Staten Island

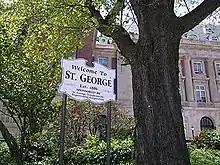
Borough Hall in St. George, Staten Island

Staten Island is home to a large and diverse population of wildlife. Wildlife found on Staten Island include white-tailed deer (which have increased from a population of 24 in 2008 to 2,000 in 2017 due to a hunting ban and a lack of predators), as well as hundreds of species of birds including bald eagles, turkey, hawks, egrets and ring-necked pheasants. Staten Island is home to Atlantic horseshoe crabs, cottontail rabbits, opossums, raccoons, garter snakes, red-eared slider turtles, newts, spring peeper frogs, leopard frogs, fox, box turtles, skunks, northern snapping turtles and common snapping turtles. In 2014 a new species of frog, the Atlantic Coast Leopard Frog ("Lithobates kauffeldi"), was described from Staten Island.